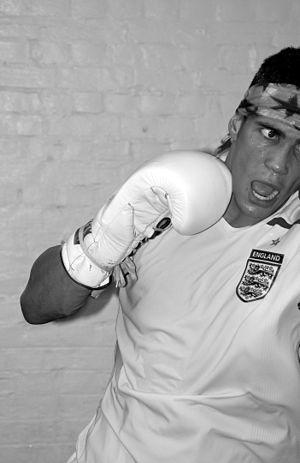
Anthony Ogogo est un boxeur britannique né le 24 novembre 1988 à Great Yarmouth.